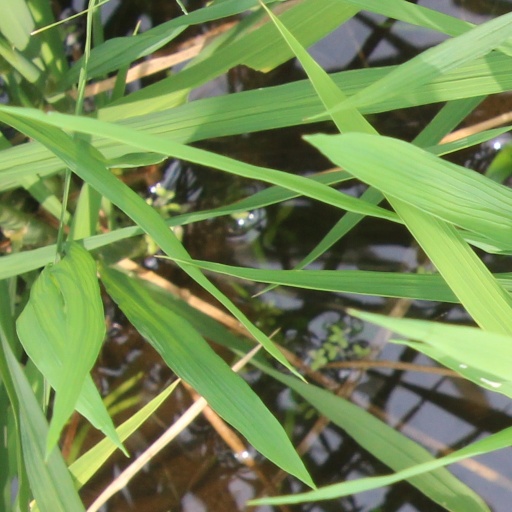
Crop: rice